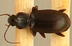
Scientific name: Calathus advena
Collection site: Rocky Mountains NEON (RMNP), plot RMNP_012